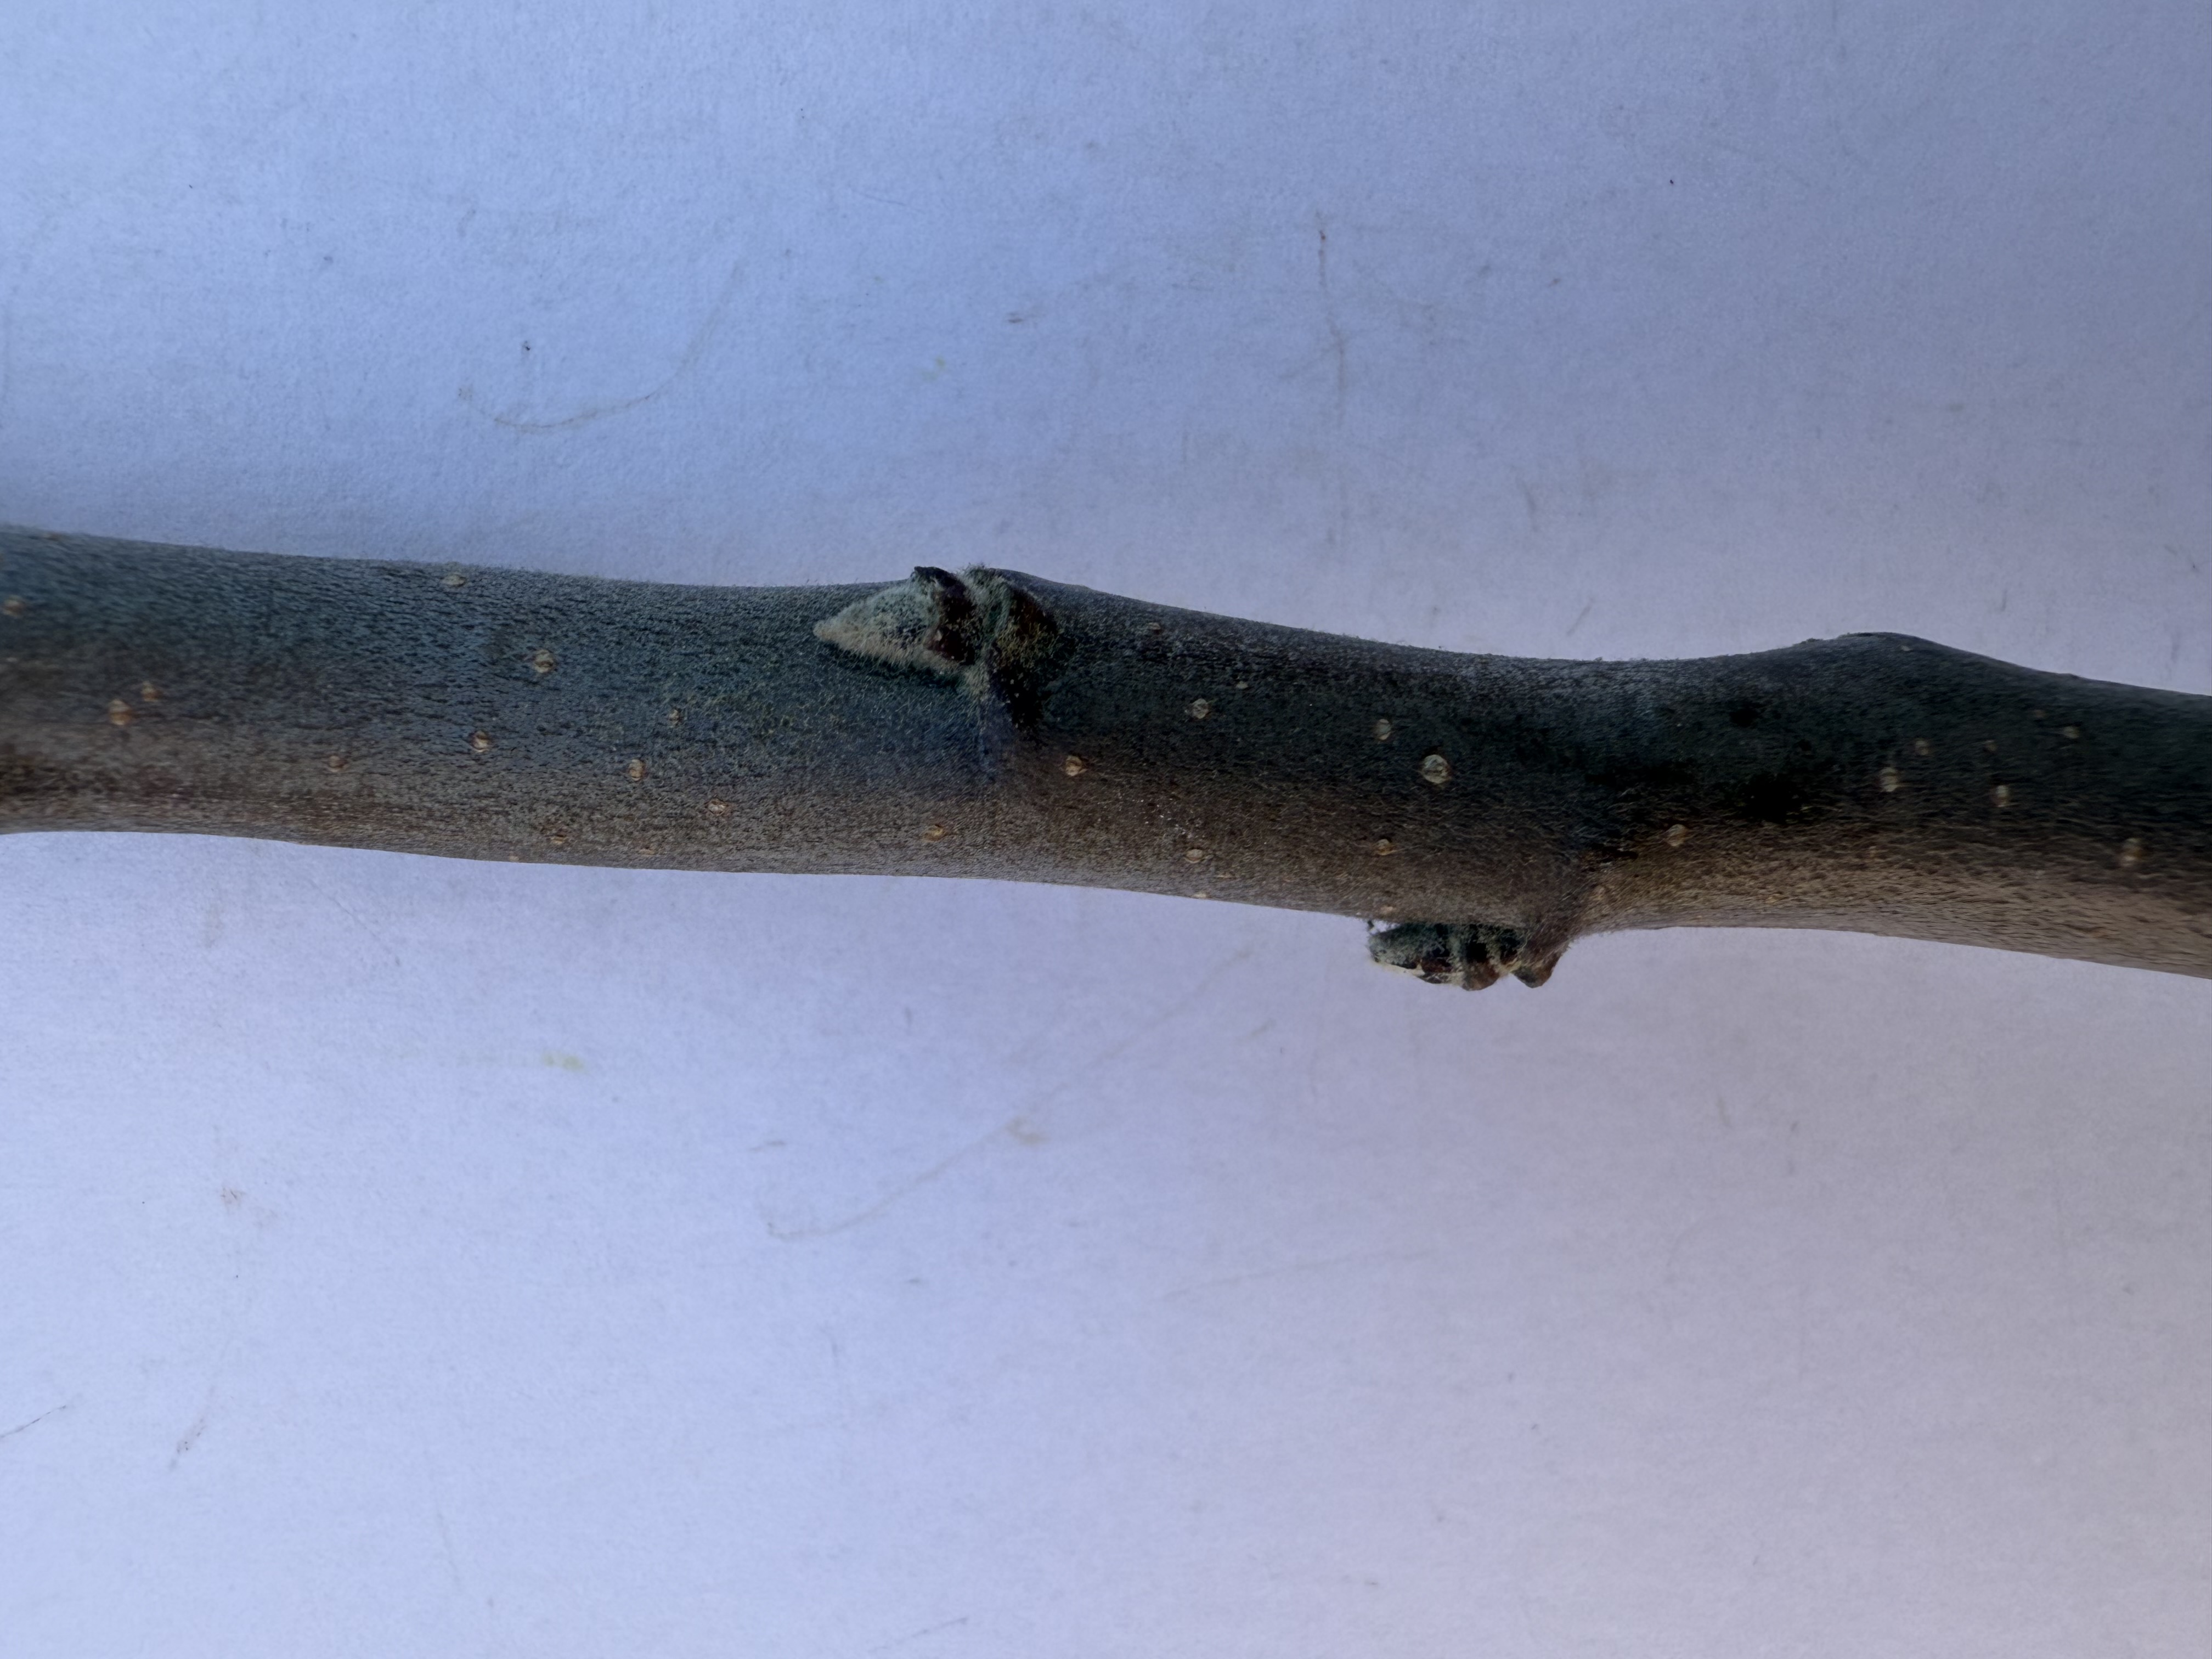
Variety: Redlove Apple